Grandson Castle

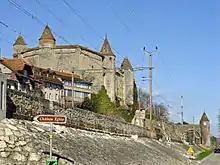
Grandson Castle

Grandson Castle is a medieval castle in the Swiss municipality of Grandson in the canton of Vaud. It is a Swiss heritage site of national significance.